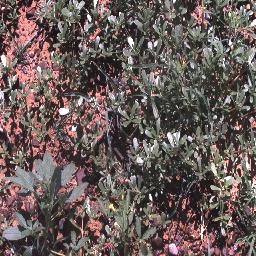
Label: negative